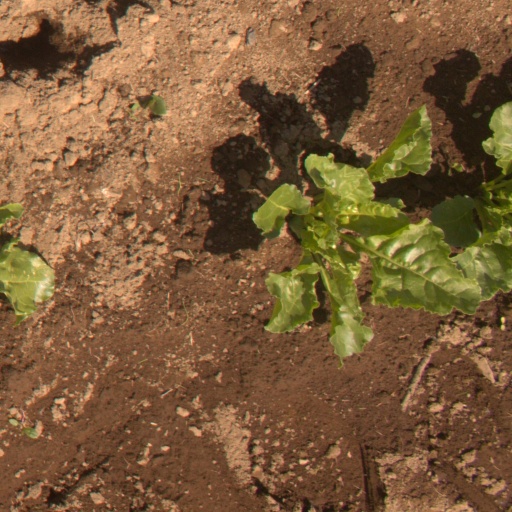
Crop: sugar beet